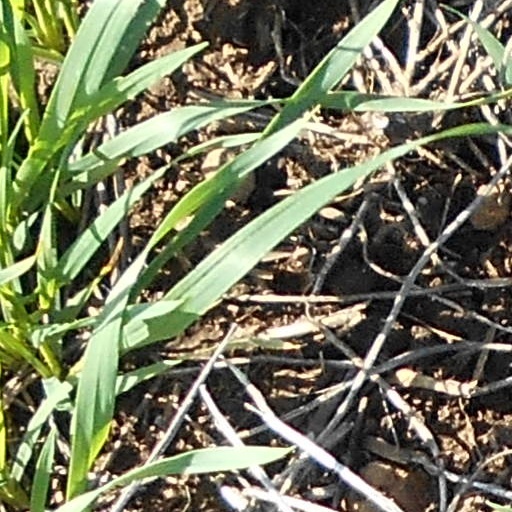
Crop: wheat